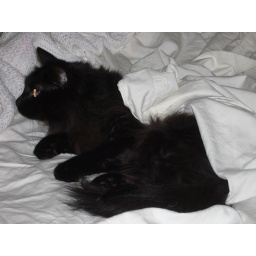
finally a good picture. Black cat in white sheets.